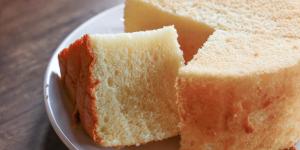
como hacer un bizcocho esponjoso